Speak, Memory

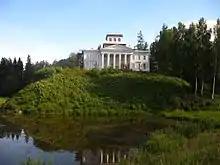
Nabokov inherited the Rozhdestveno mansion from his uncle in 1916

Nabokov writes in the text that he was dissuaded from titling the book "Speak, Mnemosyne" by his publisher, who feared that readers would not buy a "book whose title they could not pronounce". It was first published in a single volume in 1951 as "Speak, Memory" in the United Kingdom and as "Conclusive Evidence" in the United States. The Russian version was published in 1954 and called "Drugie berega" (Other Shores). An extended edition including several photographs was published in 1966 as "Speak, Memory: An Autobiography Revisited". In 1999 Alfred A. Knopf issued a new edition with the addition of a previously unpublished section titled "Chapter 16".